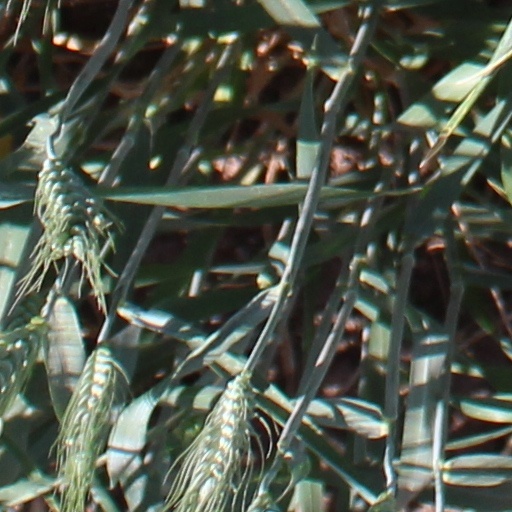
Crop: wheat